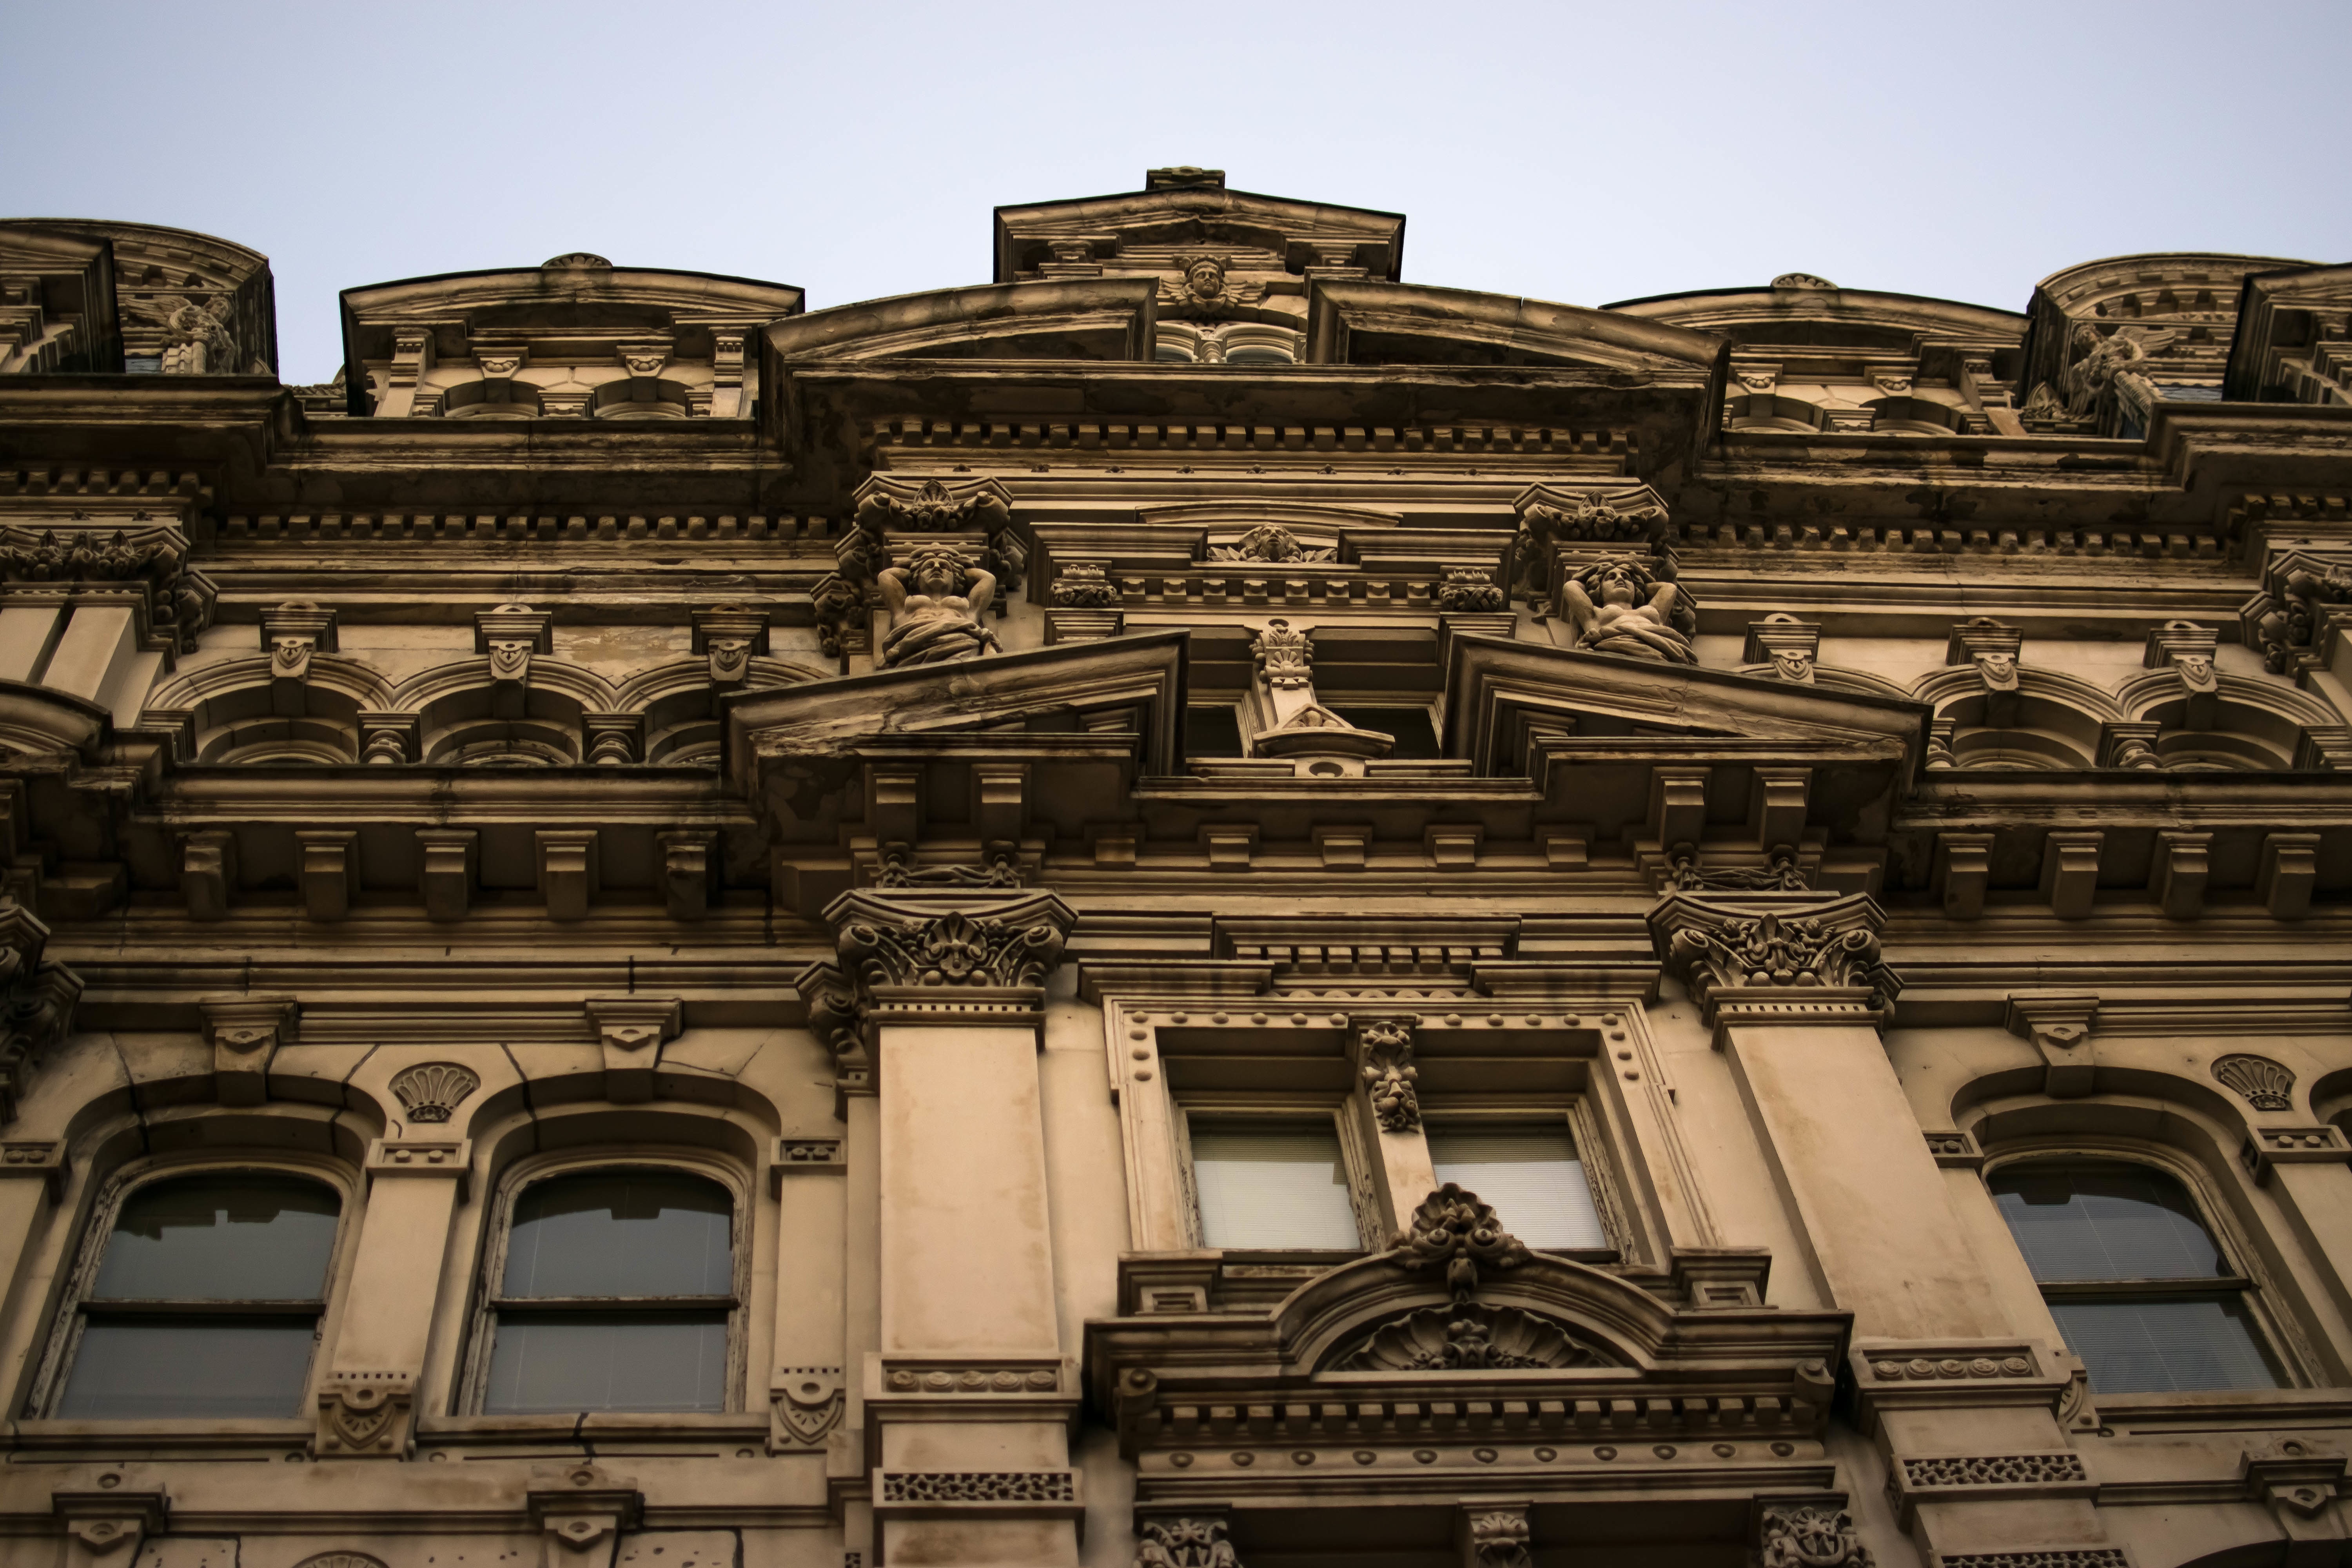
architecture, building, palace, arch, opera house, landmark, facade, metropolis, ancient rome, ancient history, human settlement, ancient roman architecture